The Great 78 Project

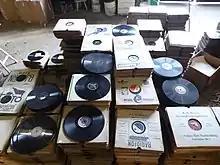
An incoming donation of 78 rpms gathered in Denmark

The bulk of the project's singles are sourced from private collections, some of which had previously been donated to libraries or even abandoned. These include: